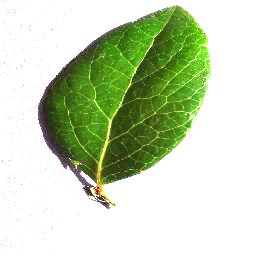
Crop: blueberry
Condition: healthy